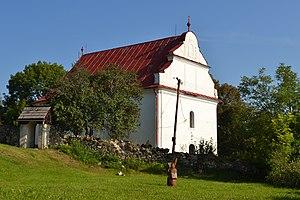
Drienčany est un village de Slovaquie situé dans la région de Banská Bystrica.